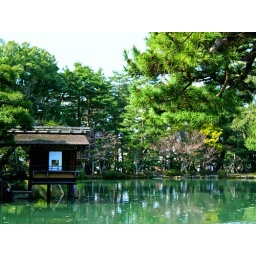
Petals floating on the emerald green pond Surrounded by lush green pine trees of Kanazawa